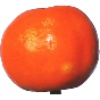
Label: clementine